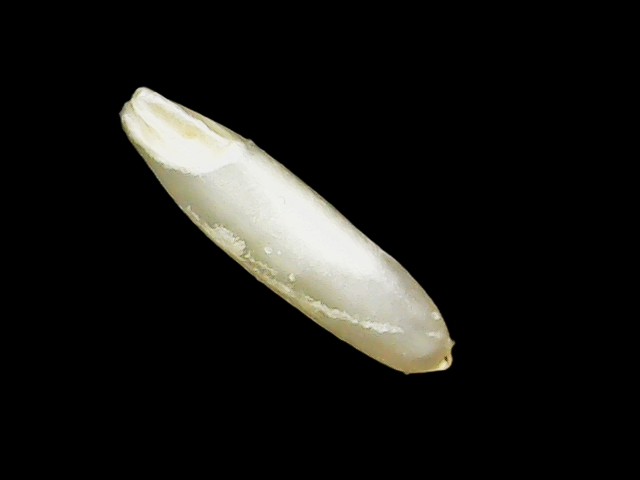
Rice variety: Binadhan25